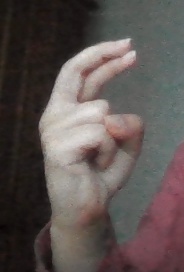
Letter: zay